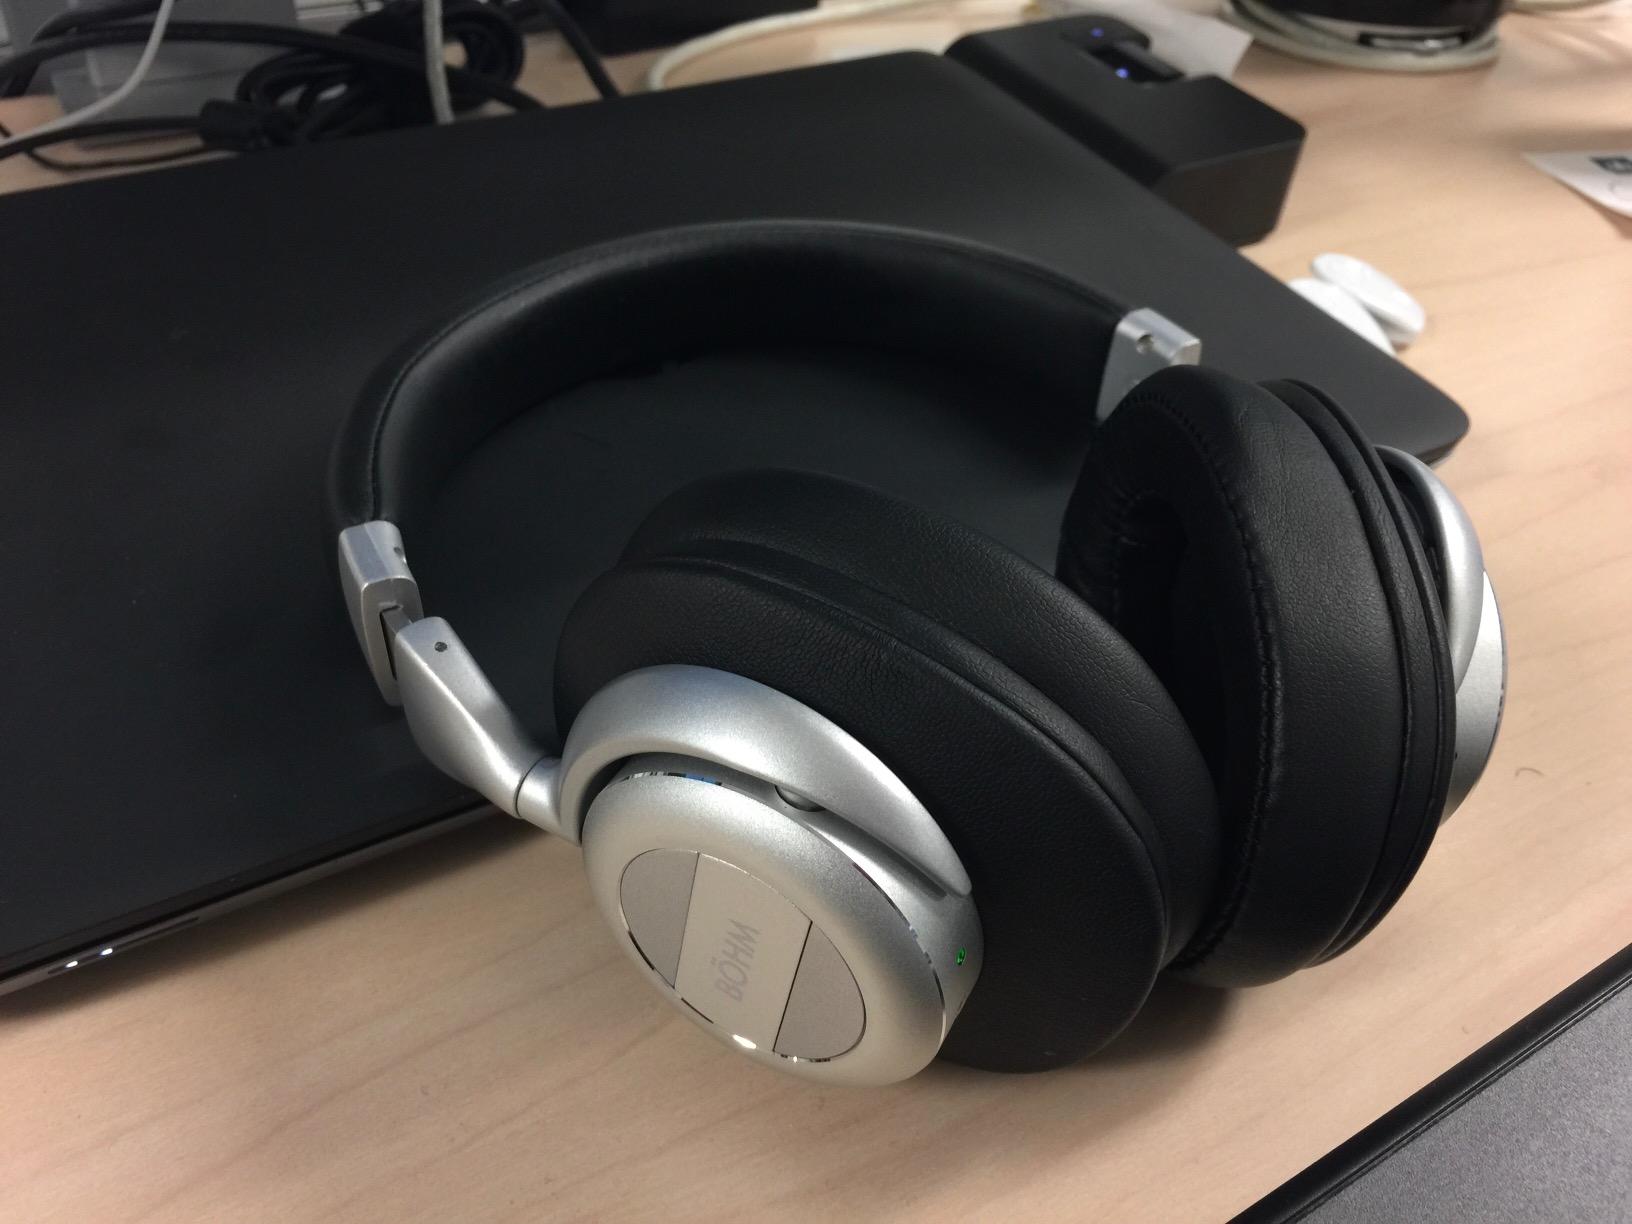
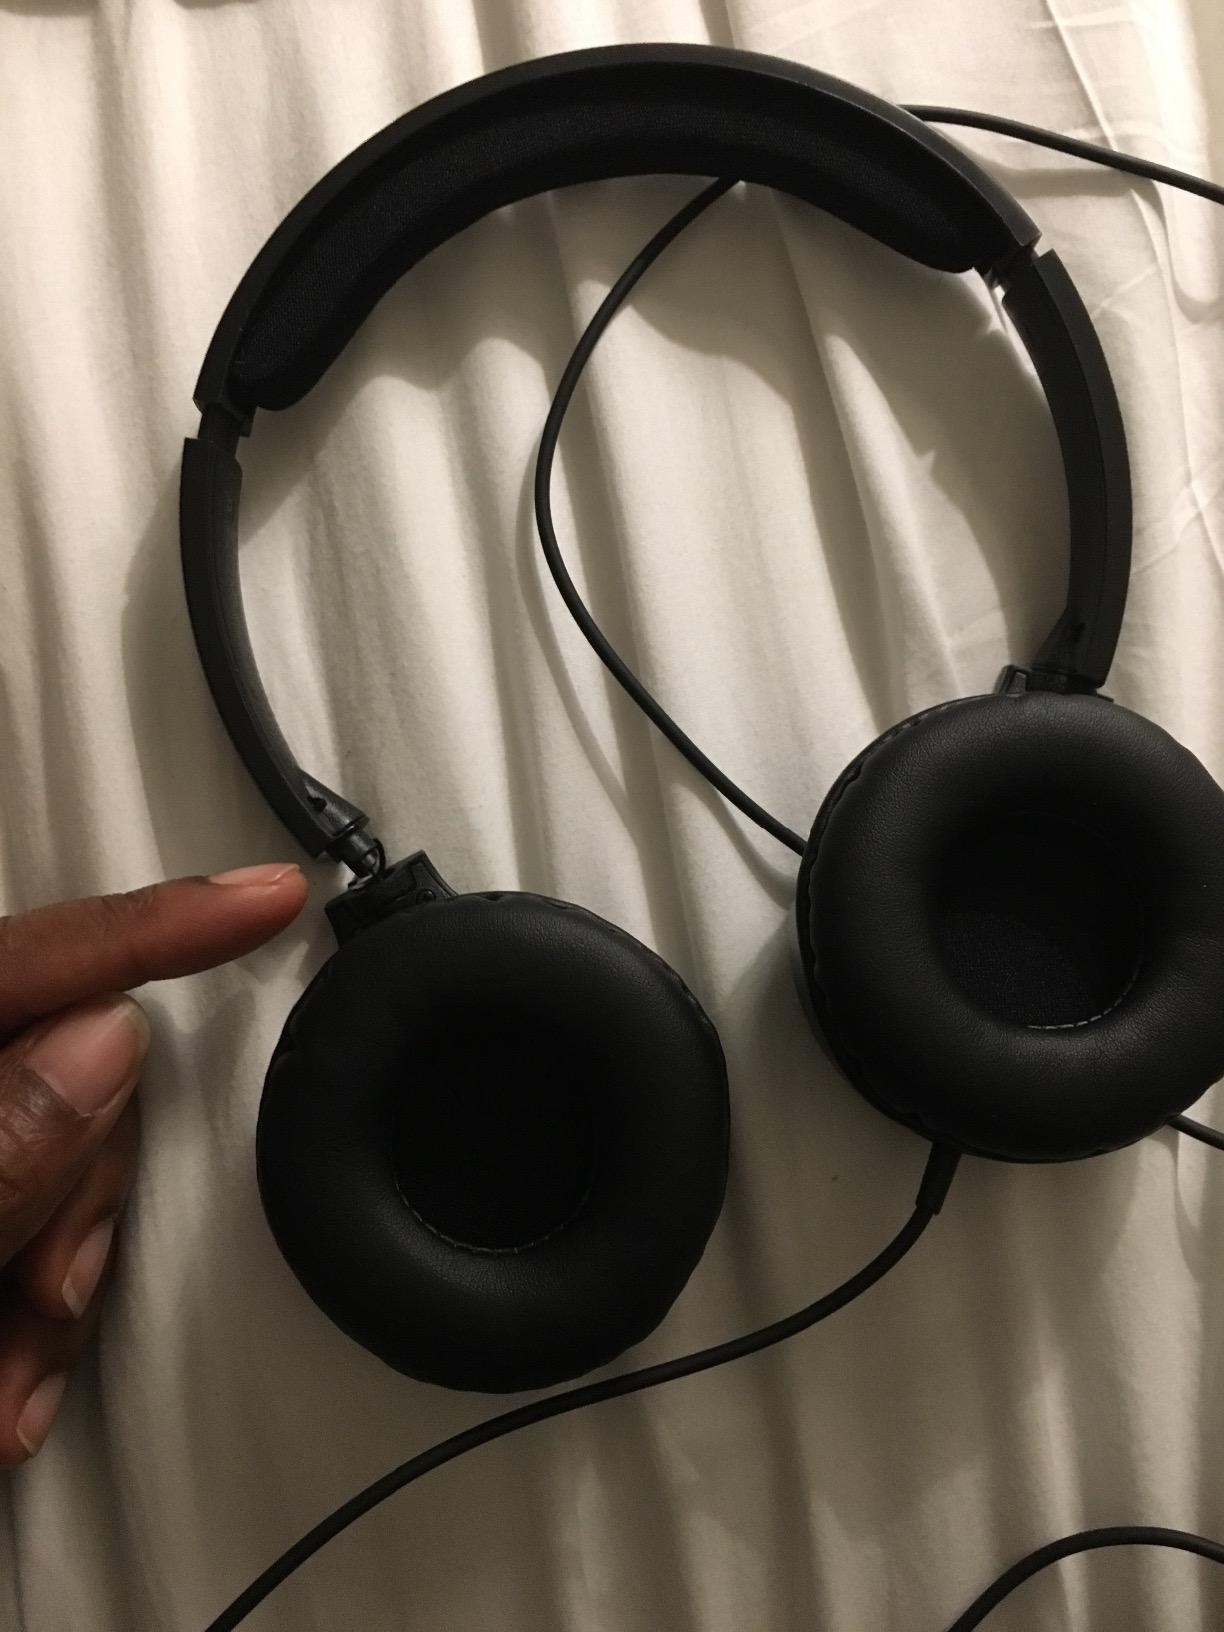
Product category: headphones
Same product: no